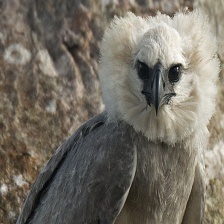
Species: HARPY EAGLE
Scientific name: HARPIA HARPYJA